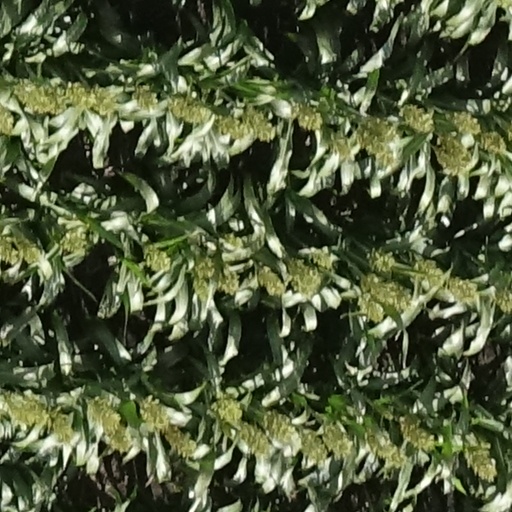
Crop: sorghum